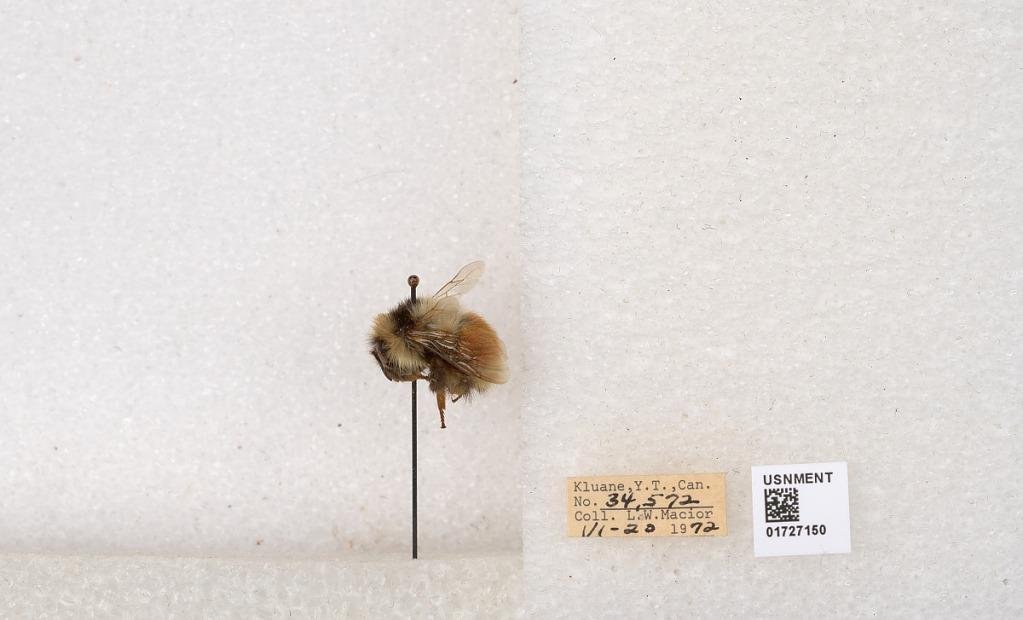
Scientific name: Bombus (Pyrobombus) sylvicola Kirby
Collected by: L. Macior
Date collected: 1972-6-20
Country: Canada
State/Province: Yukon Territory
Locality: Kluane National Park and Reserve
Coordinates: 60.7493, -139.504